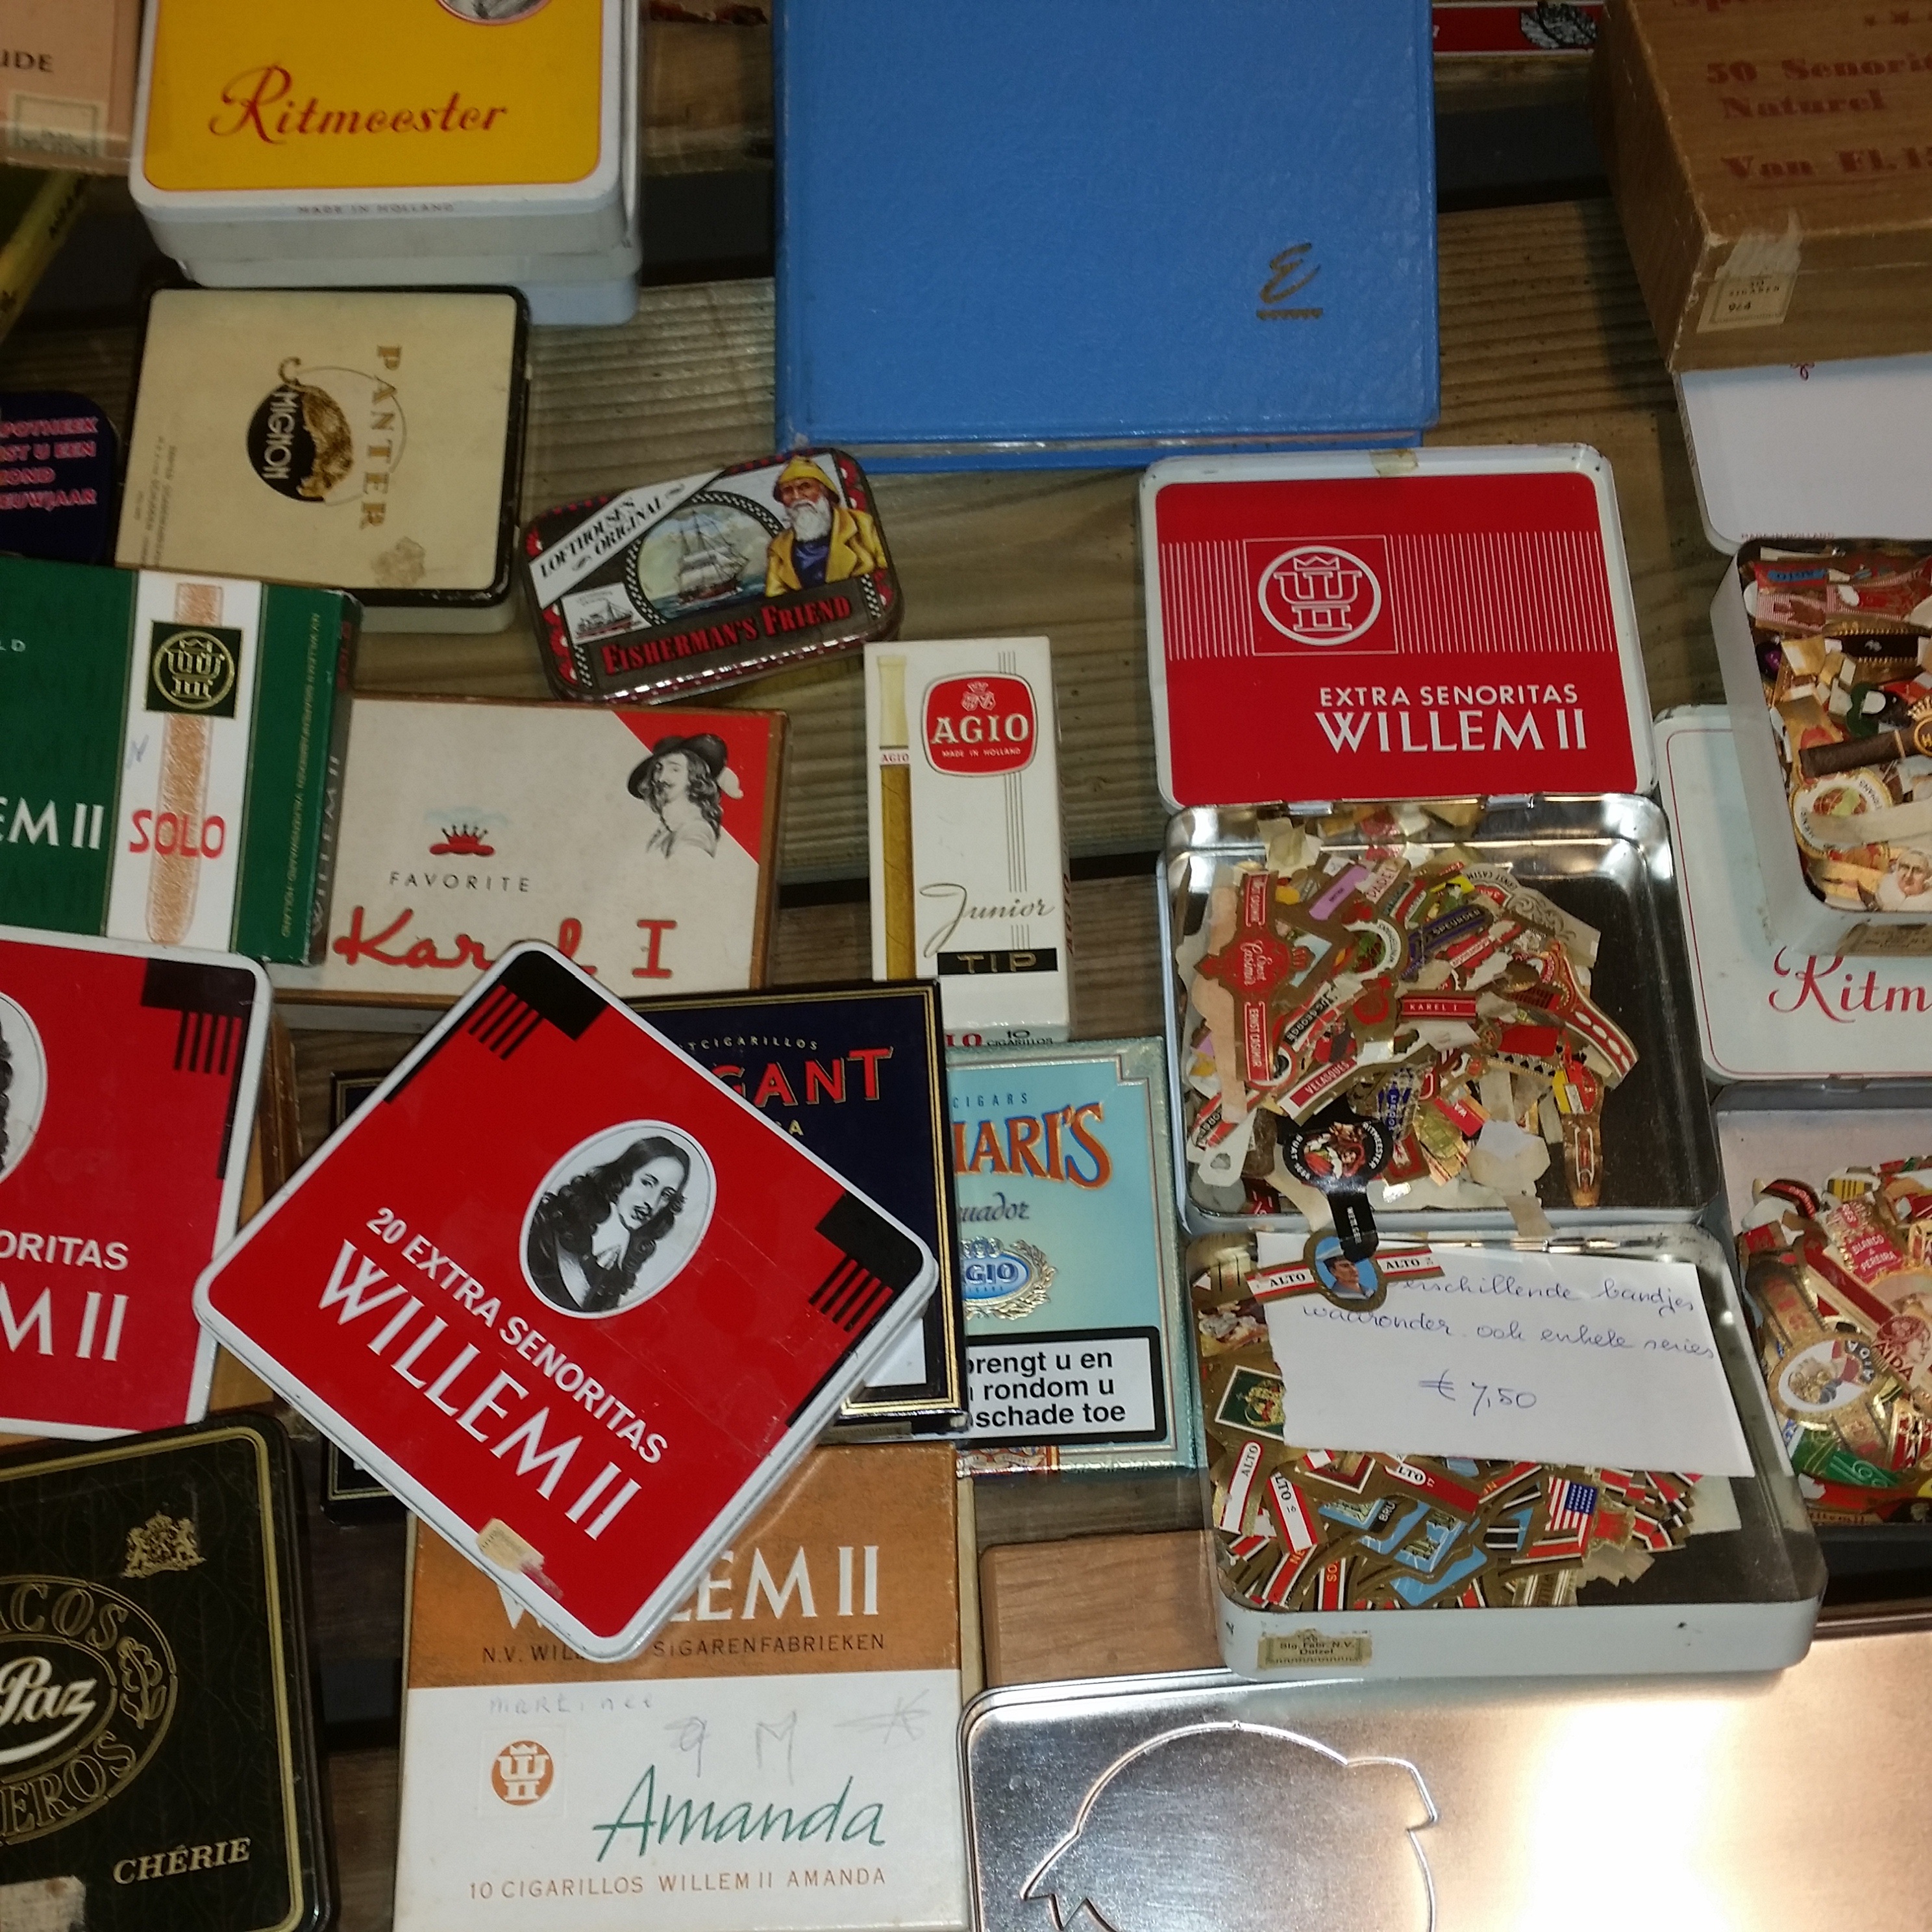
book, cans, boxes, games, comics, collecting, cigars, second hand, jumble sale, king's work